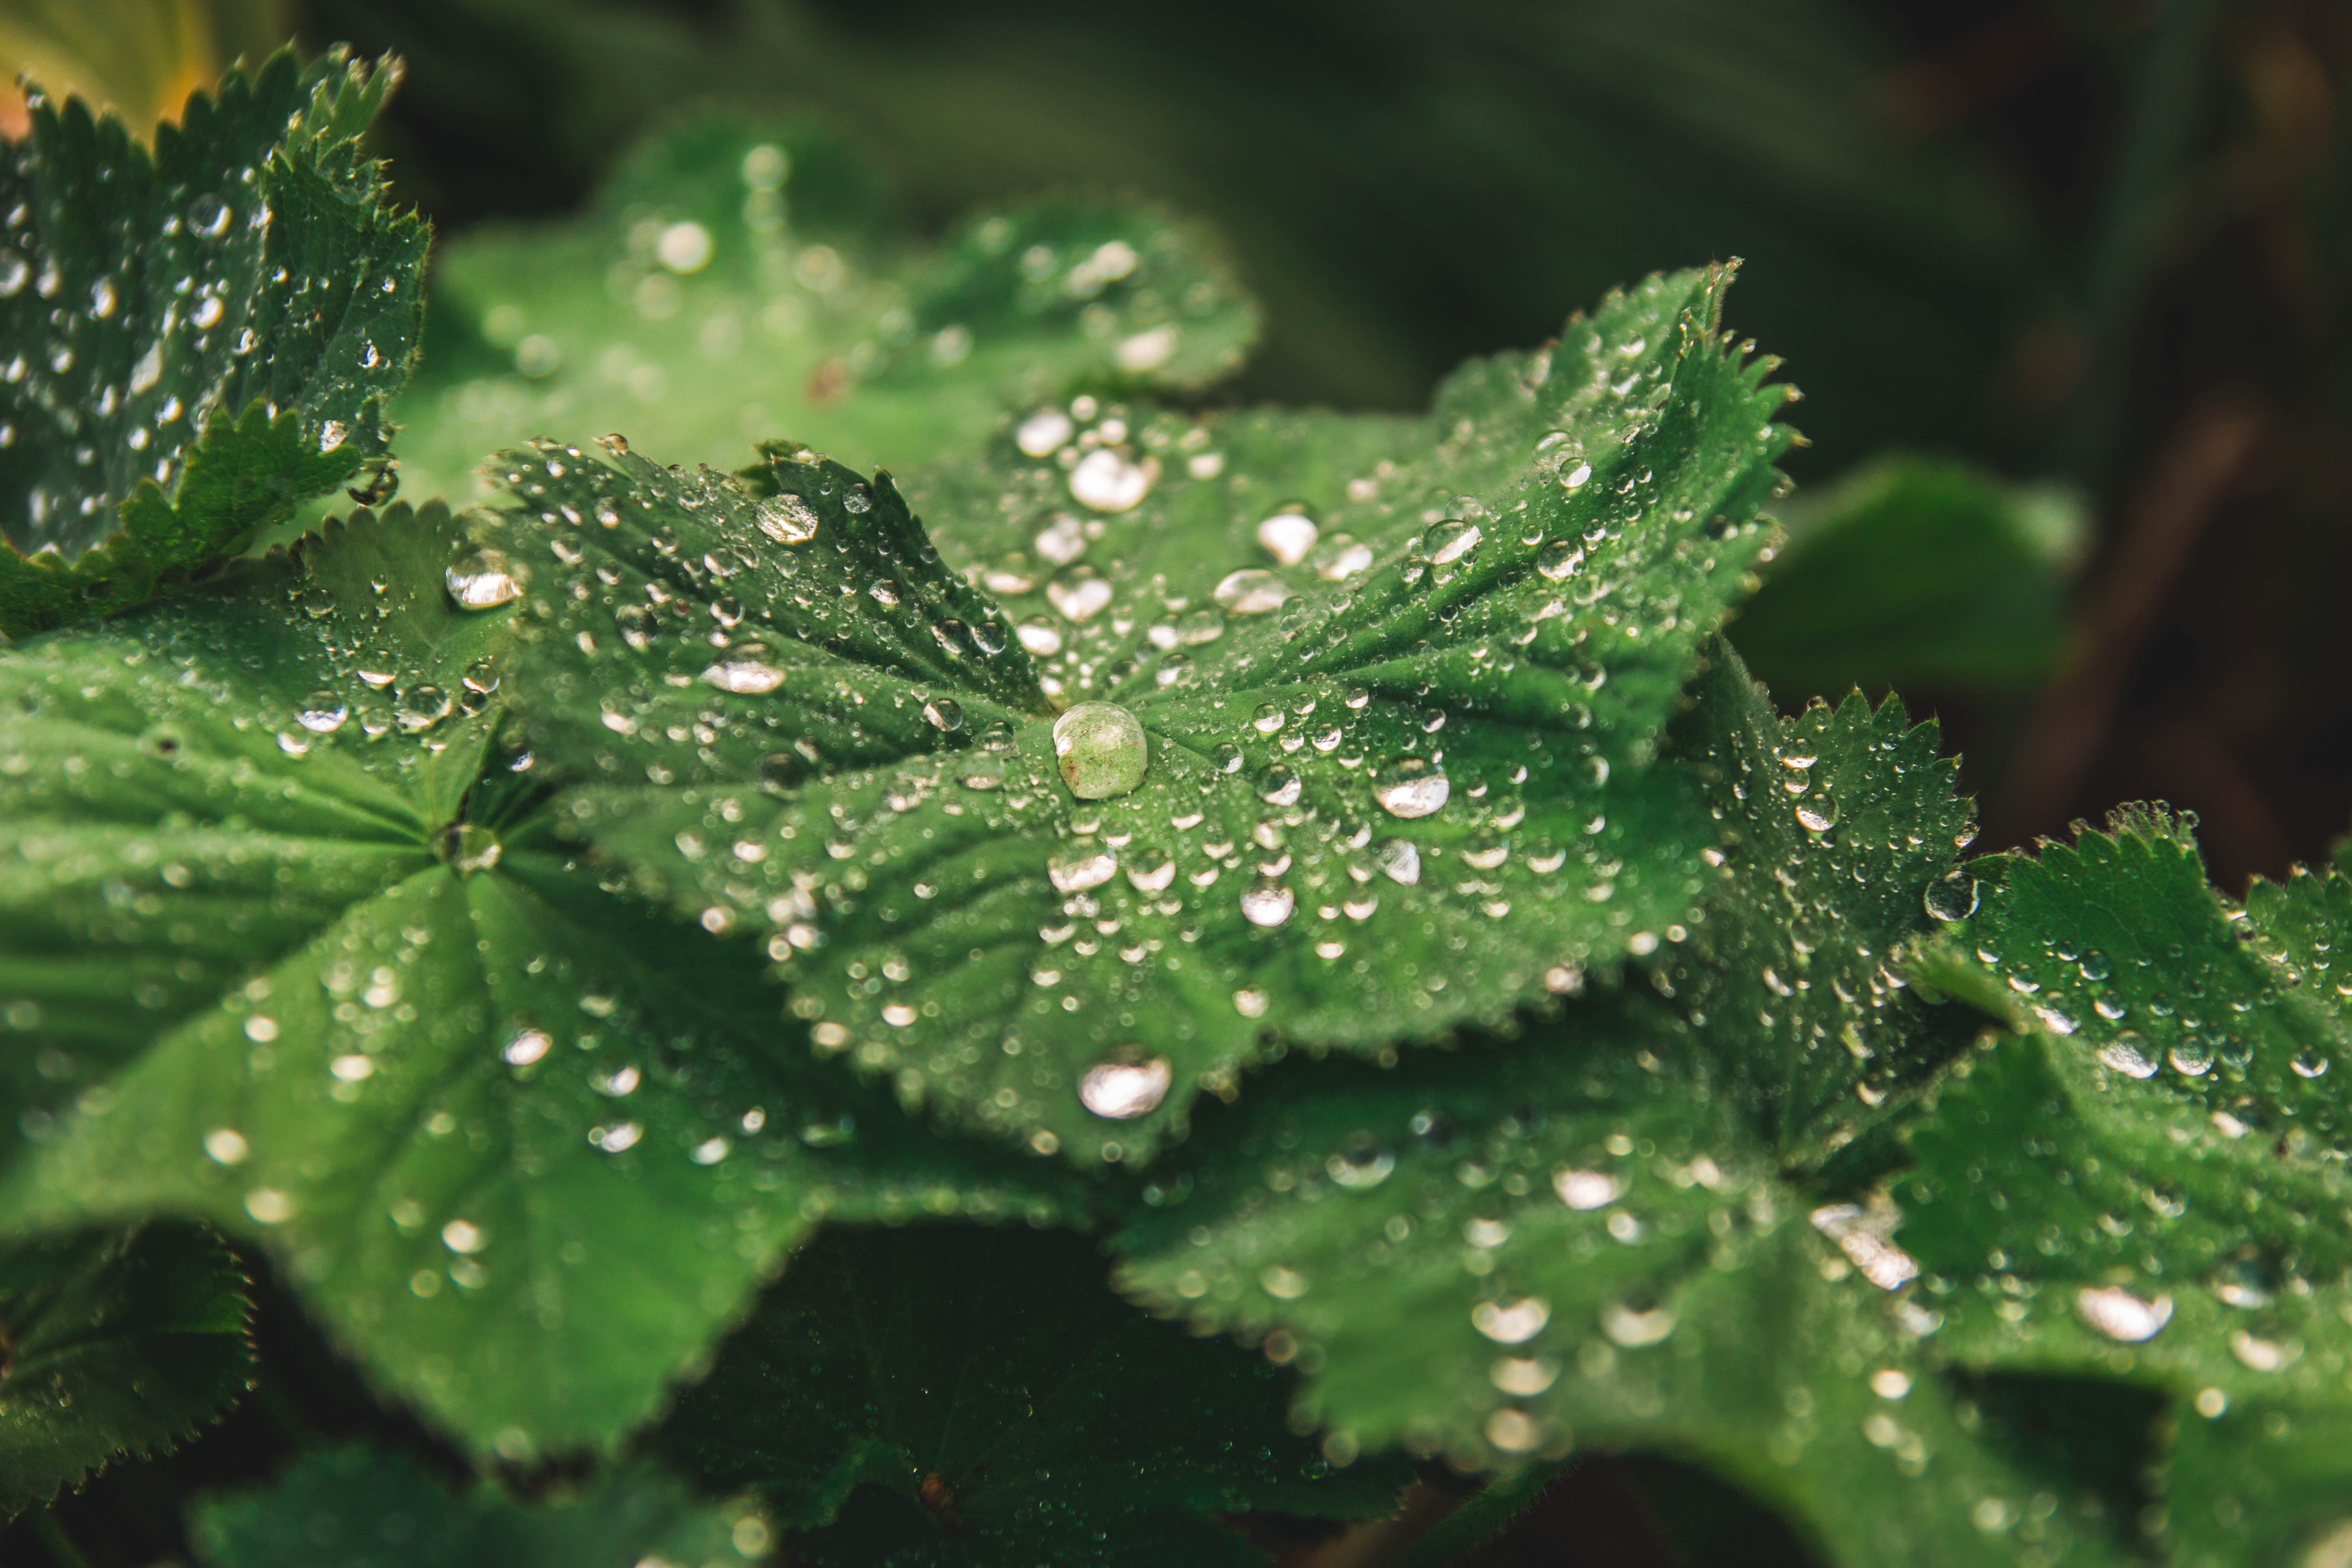
water, leaf, dew, drop, vegetation, moisture, urtica, plant pathology, macro photography, nettle family, herb